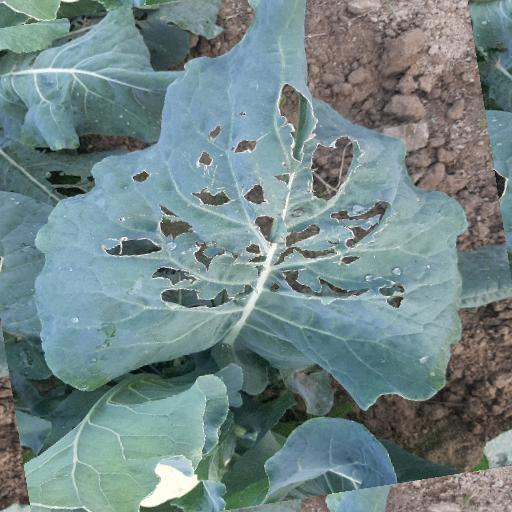
Label: Black Rot